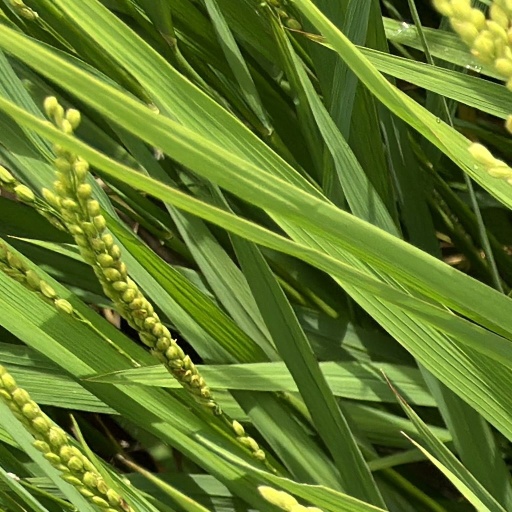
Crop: rice